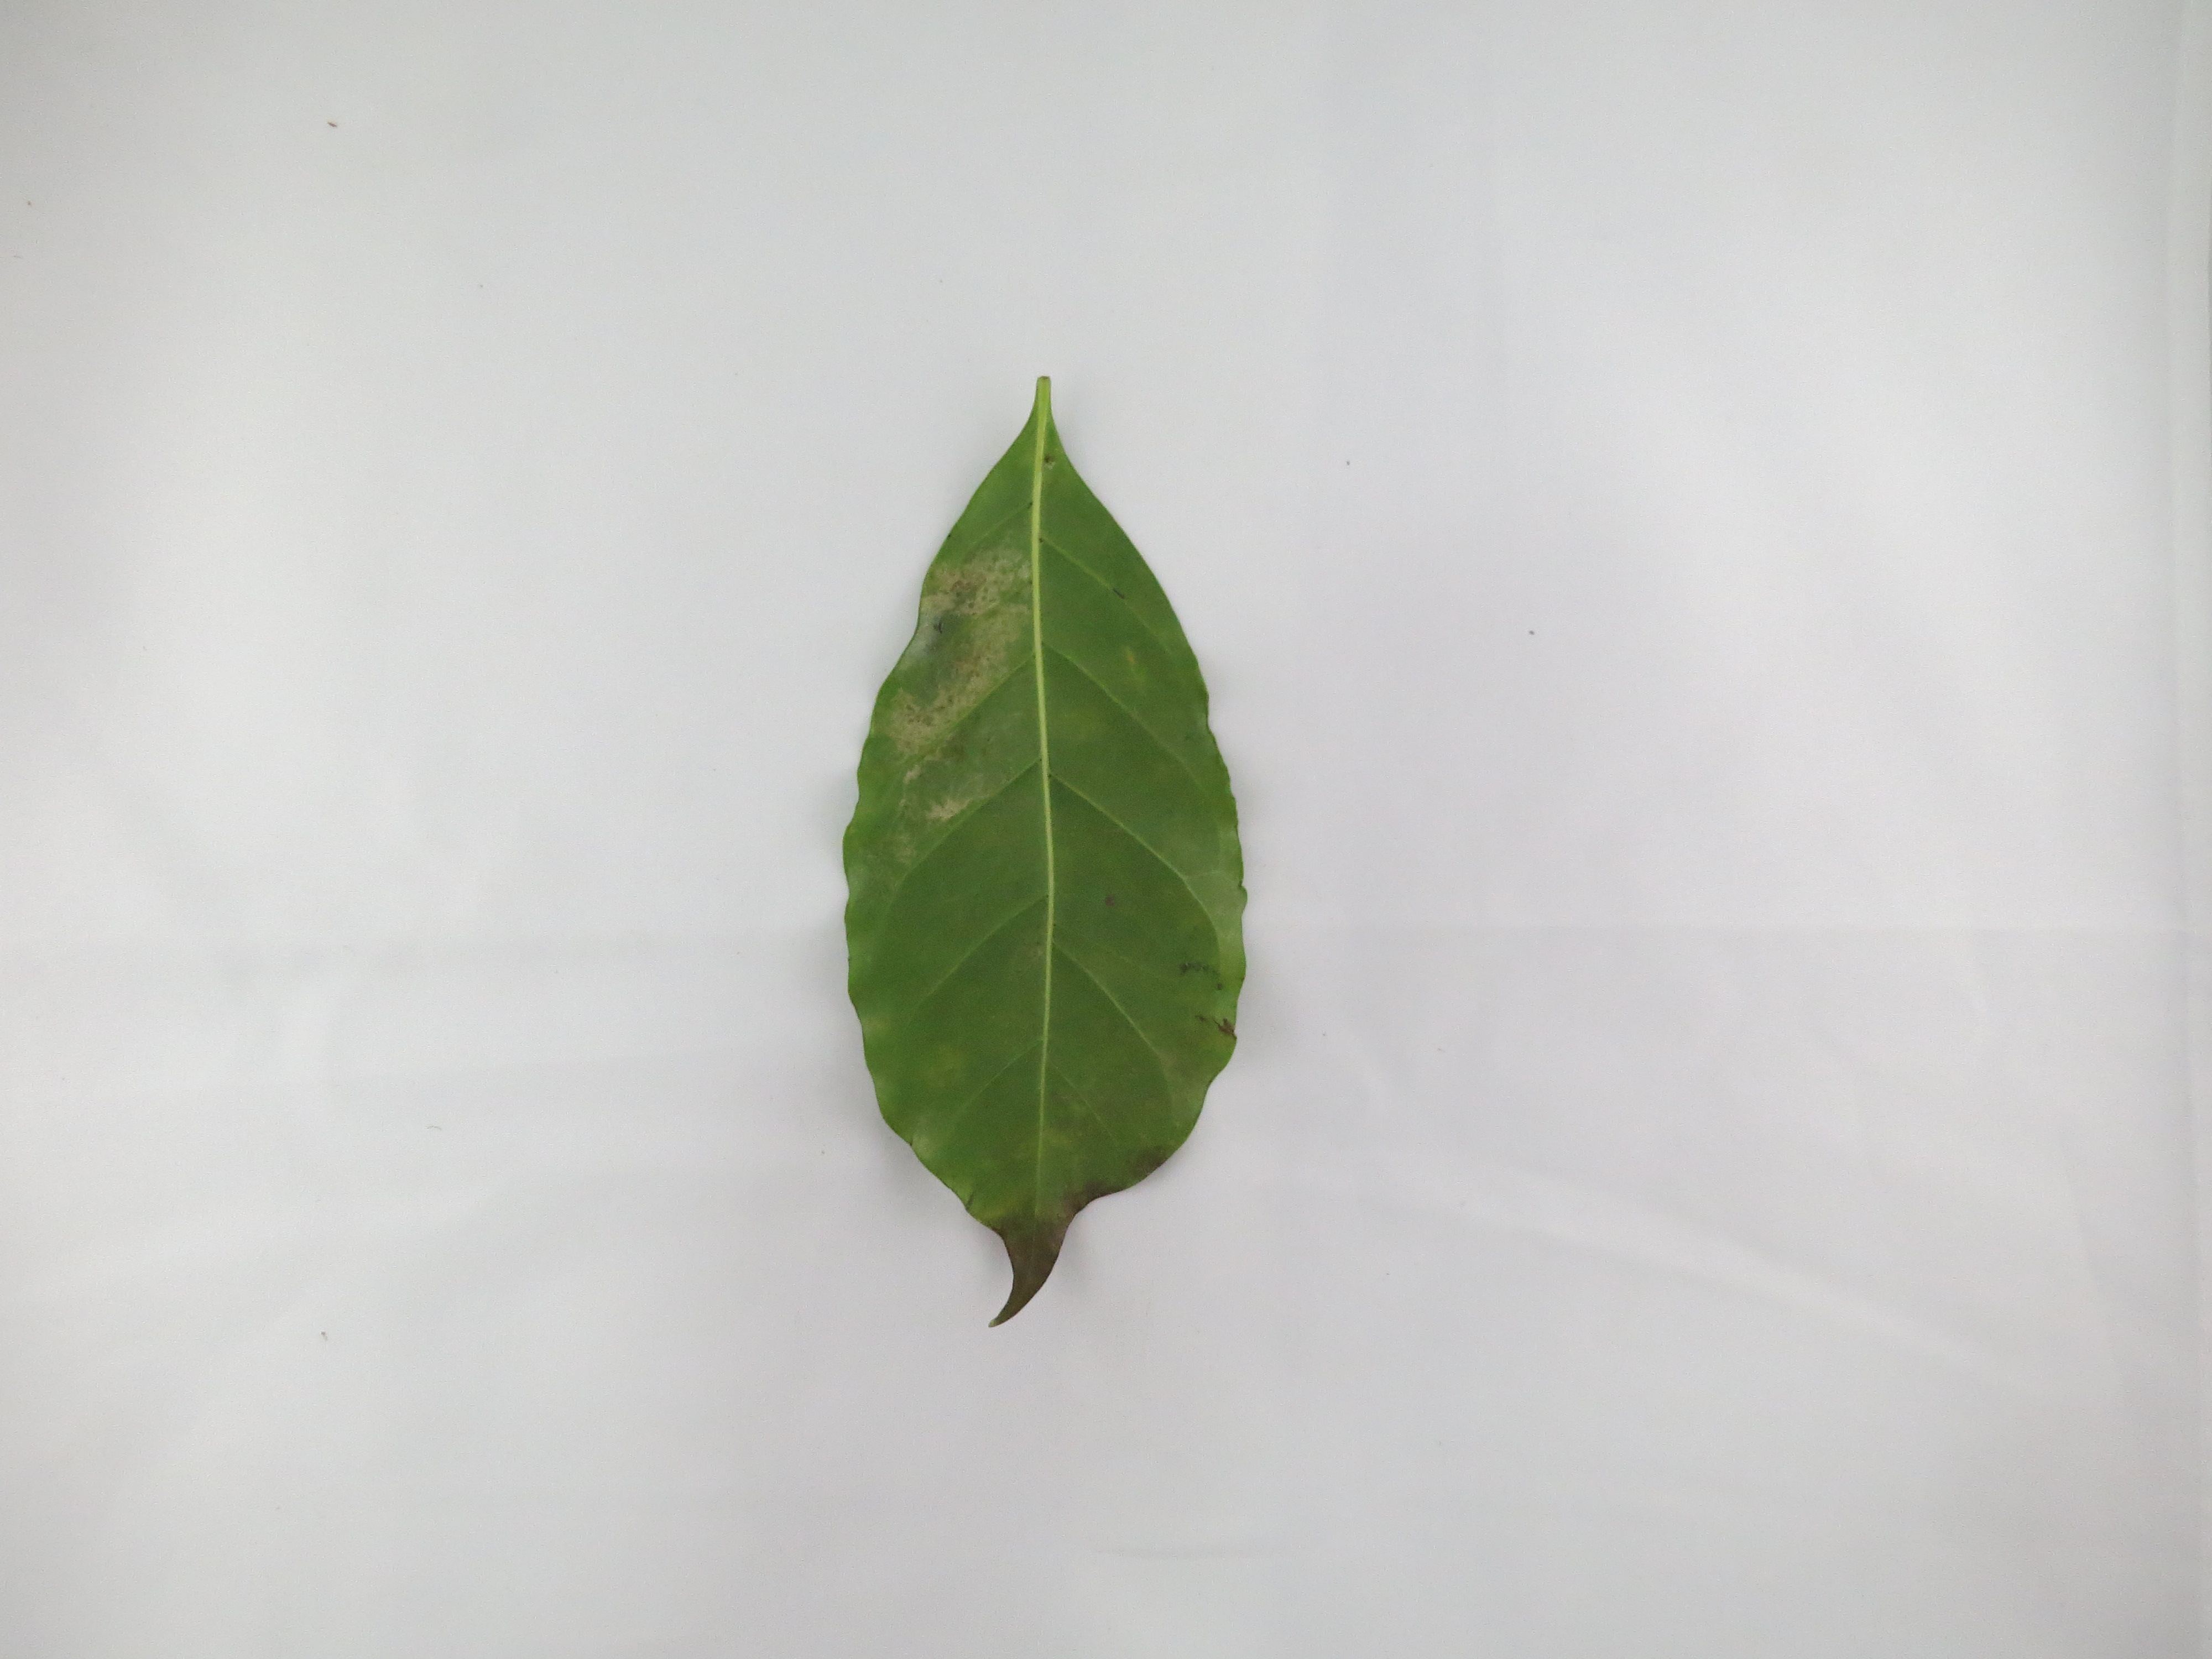
Label: potasium-K